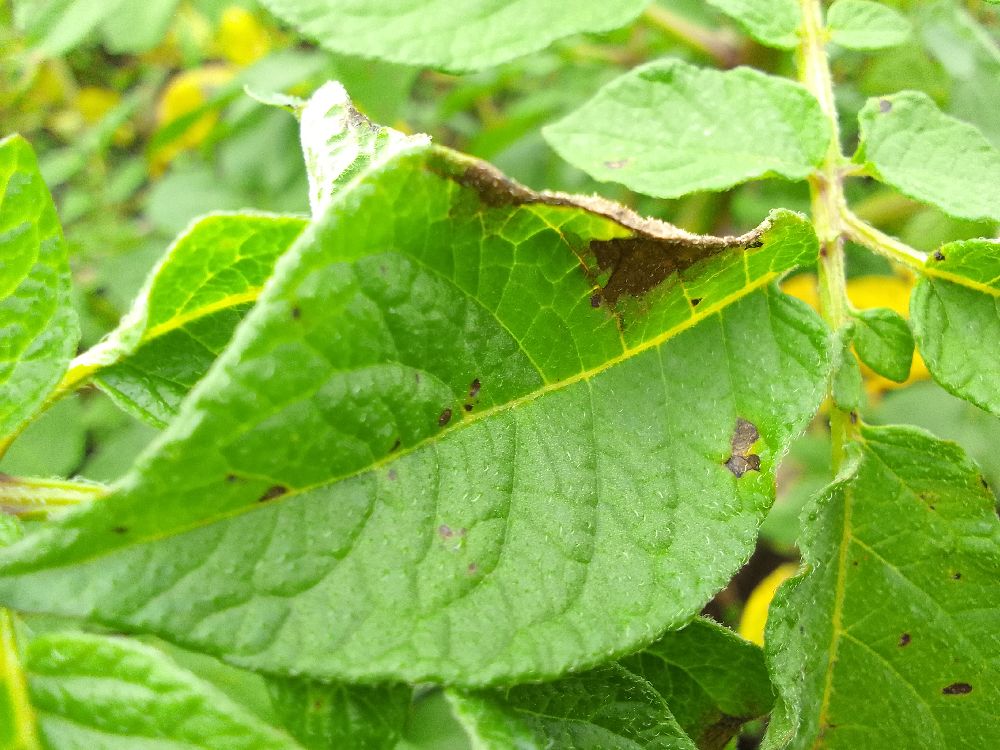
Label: Late blight